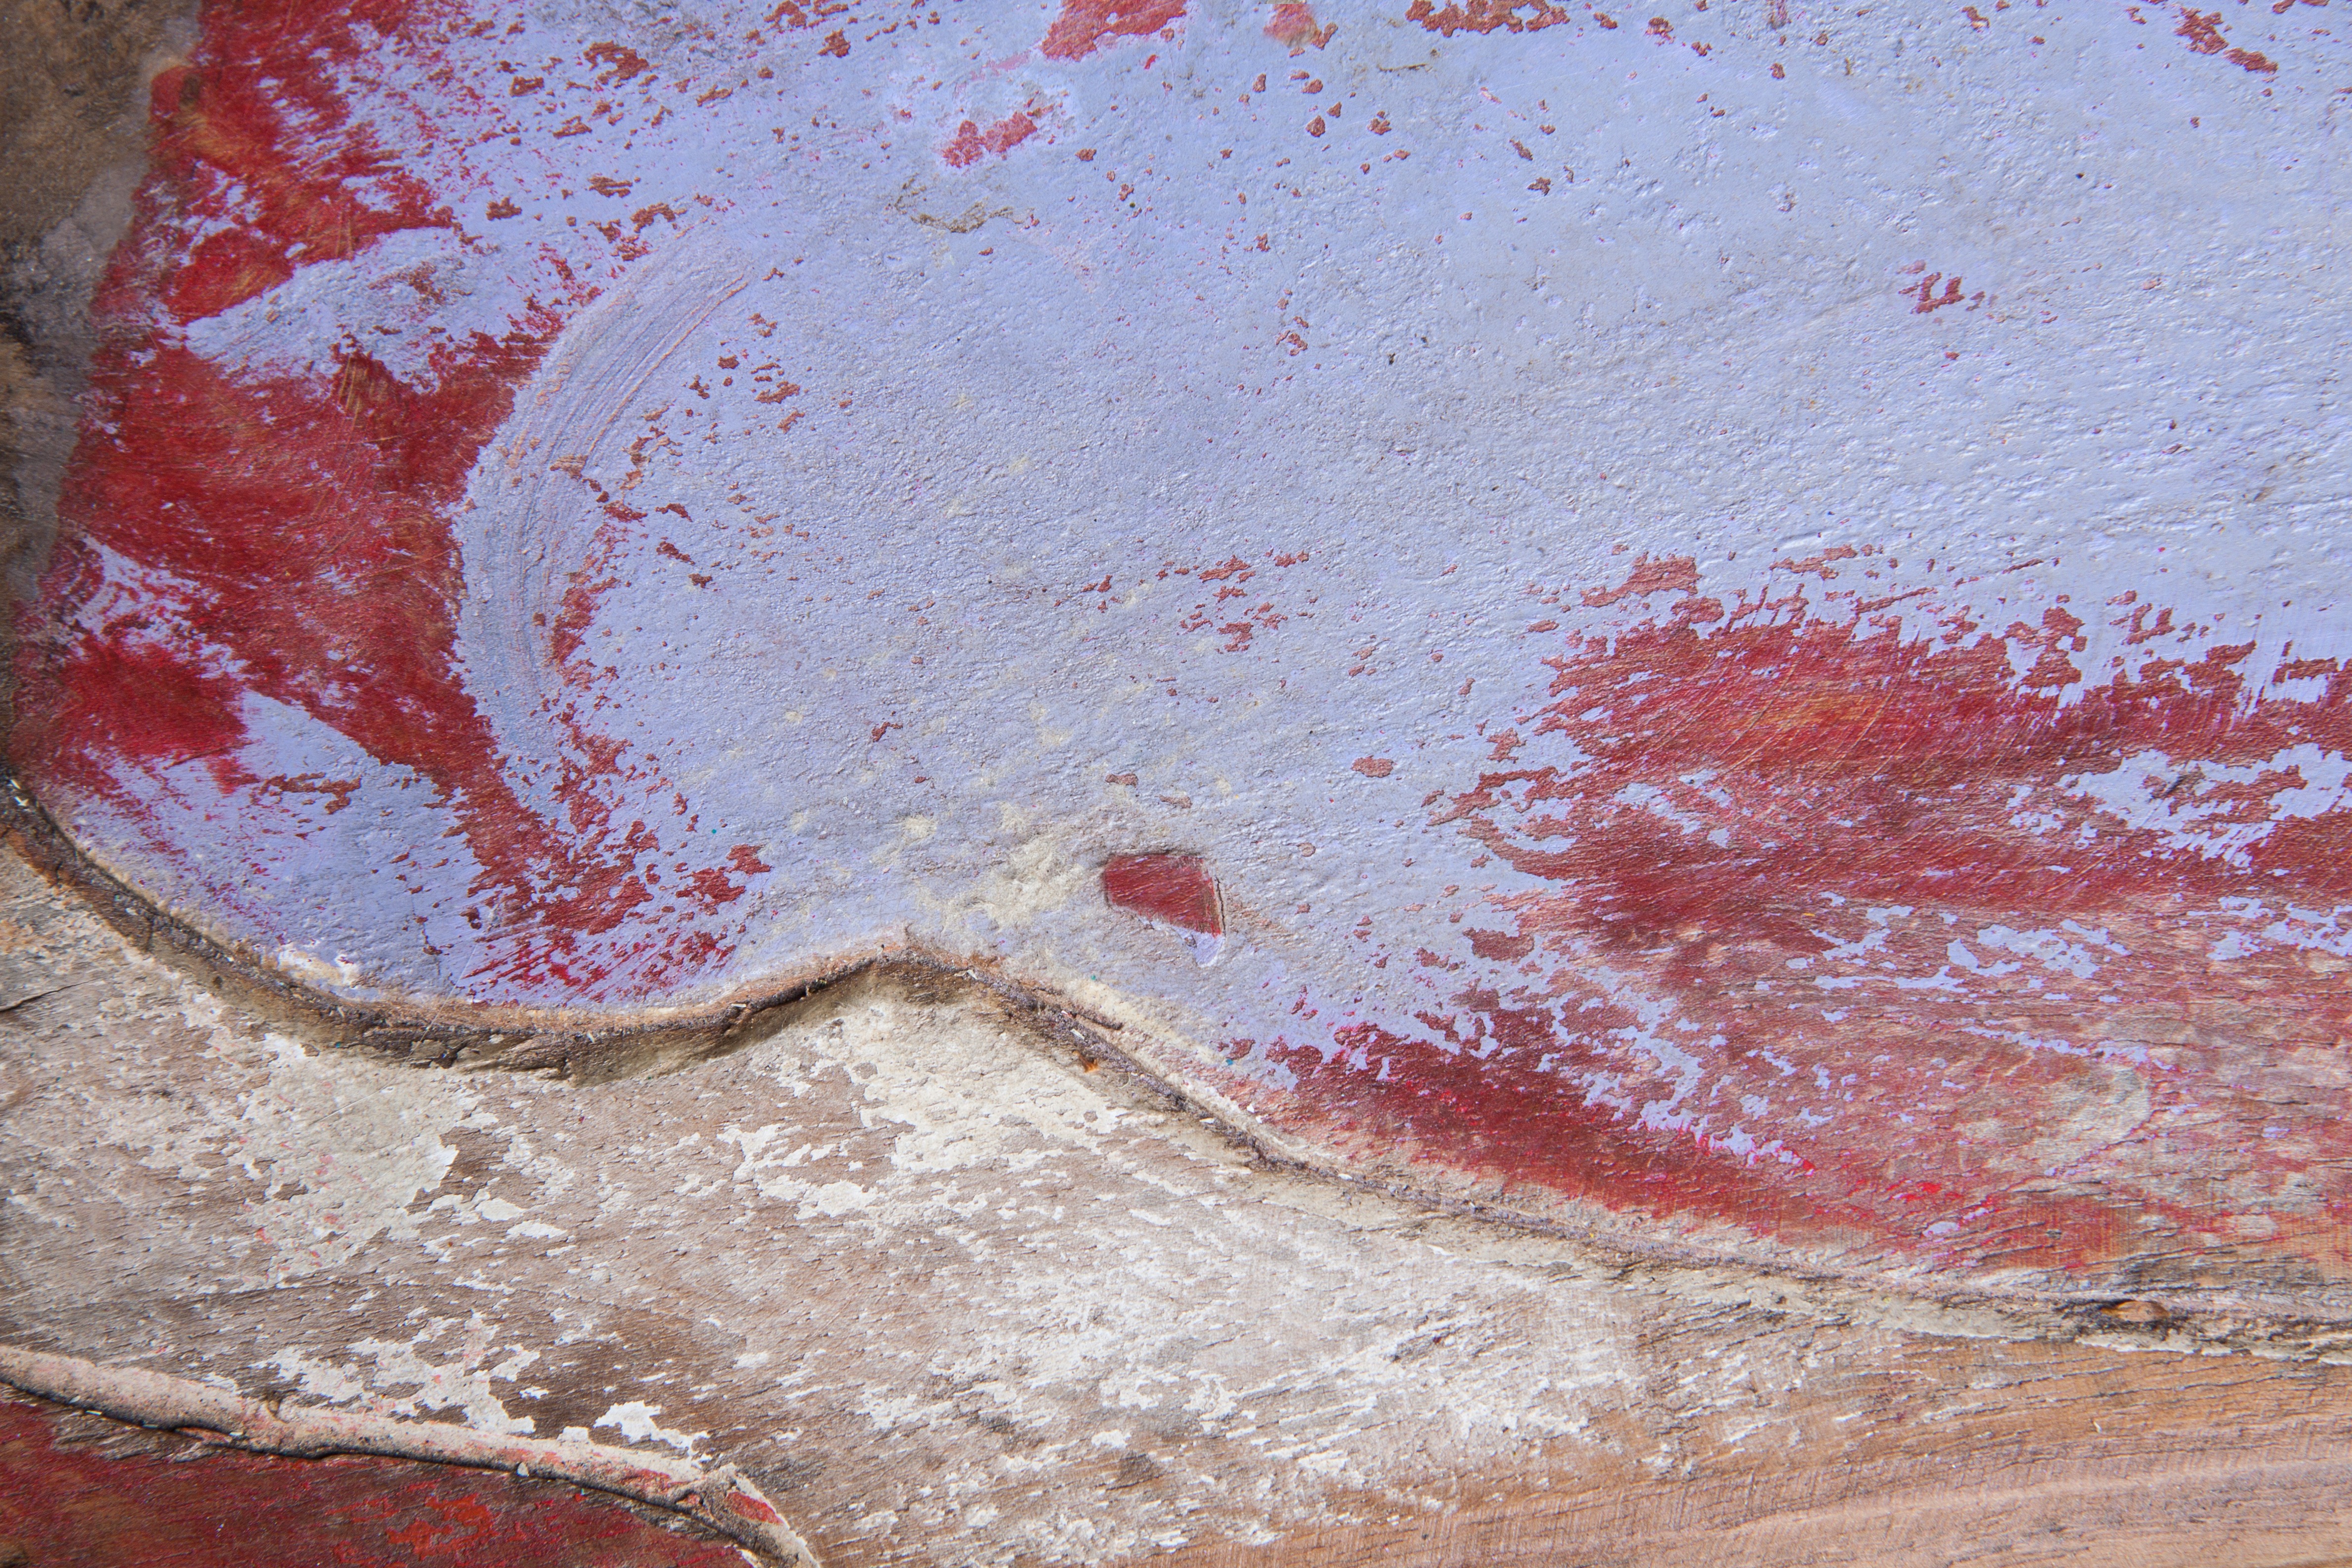
wood, texture, old, red, color, colorful, material, painting, art, geology, violet, painted, bali, acrylic paint, ship naked